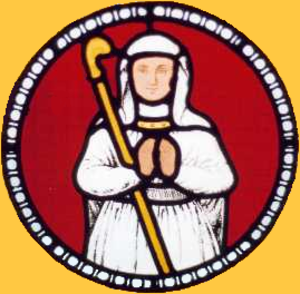
Gernrode est une ancienne ville allemande de l'arrondissement du Hartz en Saxe-Anhalt. Elle a été incorporée le 1ᵉʳ janvier 2011 à la ville de Quedlinbourg. Son nom apparaît pour la première fois en 961, et elle reçoit le droit de cité en 1539. Gernrode se trouve 9 km au sud de Quedlinbourg dans le massif du Hartz. C'est une ville d'eau reconnue par l’État. Elle est aujourd'hui particulièrement célèbre pour son abbaye Saint-Cyriaque de style roman-ottonien, et en tant que terminus de la ligne de chemin de fer à petit gabarit de la Vallée de la Selke.